Bilbo Baggins

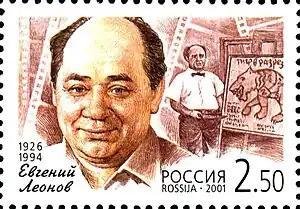
The illustrations of Bilbo in the 1976 Russian translation of "The Hobbit" were based on the actor Yevgeny Leonov (shown here on a postage stamp).

Marjorie Burns, a medievalist, writes that Bilbo's character and adventures match the fantasy writer and designer William Morris's account of his travels in Iceland in the early 1870s in numerous details. Like Bilbo's, Morris's party set off enjoyably into the wild on ponies. He meets a "boisterous" man called "Biorn the boaster" who lives in a hall beside Eyja-fell, and who tells Morris, tapping him on the belly, "... besides, you know you are so fat", just as Beorn pokes Bilbo "most disrespectfully" and compares him to a plump rabbit. Burns notes that Morris was "relatively short, a little rotund, and affectionately called 'Topsy', for his curly mop of hair", all somewhat hobbit-like characteristics. Further, she writes, "Morris in Iceland often chooses to place himself in a comic light and to exaggerate his own ineptitude", just as Morris's companion, the painter Edward Burne-Jones, gently teased his friend by depicting him as very fat in his Iceland cartoons. Burns suggests that these images "make excellent models" for the Bilbo who runs puffing to the Green Dragon inn or "jogs along behind Gandalf and the dwarves" on his quest. Another definite resemblance is the emphasis on home comforts: Morris enjoyed a pipe, a bath, and "regular, well-cooked meals"; Morris looked as out of place in Iceland as Bilbo did "over the Edge of the Wild"; both are afraid of dark caves; and both grow through their adventures.